Qikiqtan Territorial Park

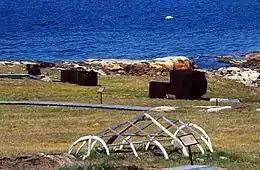
Kekerten Territorial Park

Qikiqtan Territorial Park formerly Kekerten Territorial Park is a park on Kekerten Island, about south of Pangnirtung, in the Qikiqtaaluk Region of Nunavut, Canada.